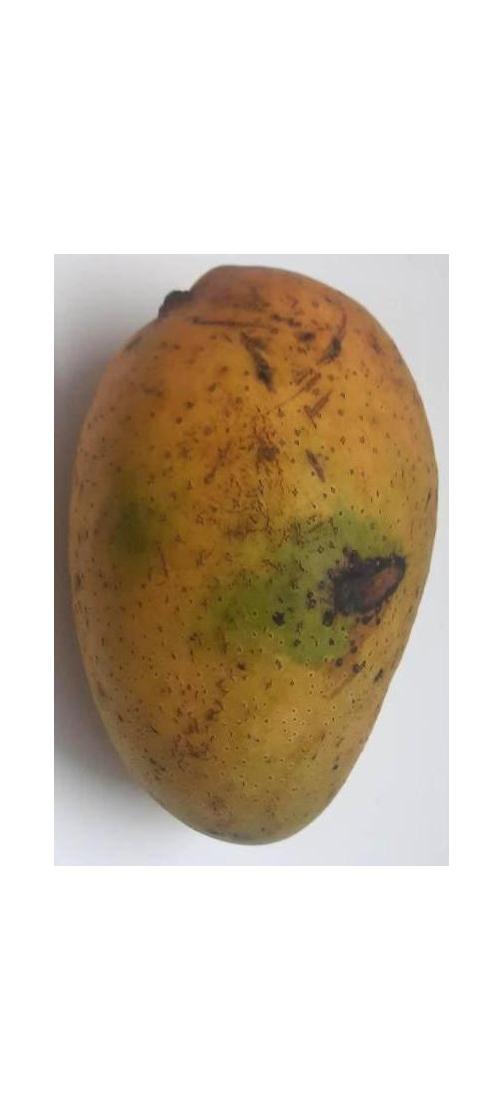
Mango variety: Ashshina Classic